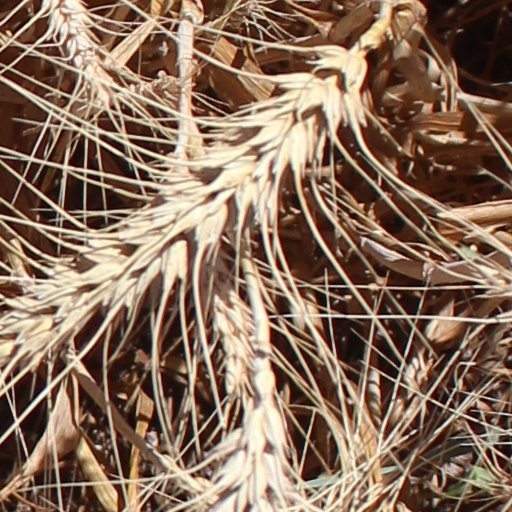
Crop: wheat